Foo Fighters

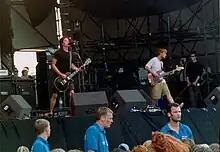
The Foo Fighters performing at Phoenix Festival in 1996

After touring through the spring of 1996, the Foo Fighters entered Bear Creek Studio in Woodinville, Washington, with producer Gil Norton to record its second album. While Grohl once again wrote all the songs, the rest of the band collaborated on the arrangements. With the sessions nearly complete, Grohl took the rough mixes to Los Angeles, intending to finish his vocal and guitar parts. While there, Grohl realized that he was not happy with the drumming and replaced most of Goldsmith's drum tracks with his own. Though Grohl hoped that Goldsmith would still play on the tour, Goldsmith felt betrayed and left the band.